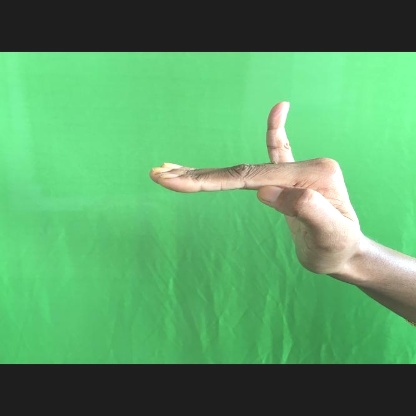
Mudra: Hamsapaksha